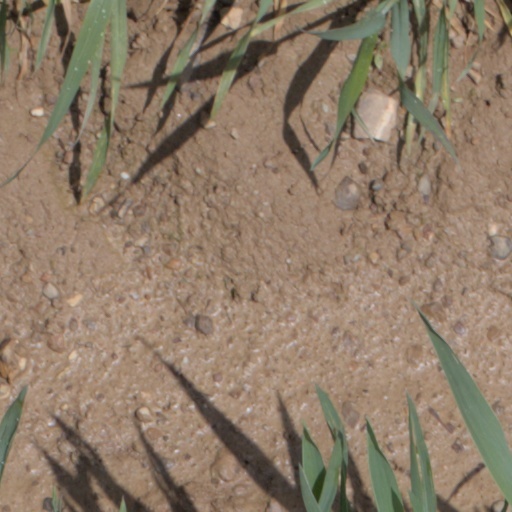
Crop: wheat